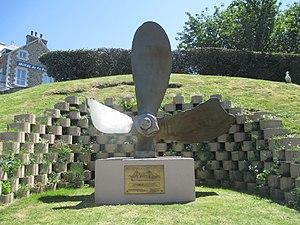
Le Hilda était un paquebot à vapeur affrété par London and South Western Railway, qui assura des liaisons entre Southampton, les îles anglo normandes et Saint-Malo jusqu'à son naufrage en 1905, qui coûta la vie à au moins 150 personnes.